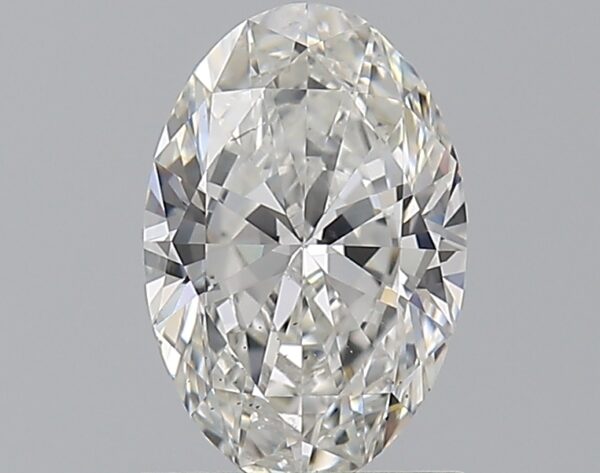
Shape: oval
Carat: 1.2
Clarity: VS2
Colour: G
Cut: EX
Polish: EX
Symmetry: VG
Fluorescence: M
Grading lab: GIA
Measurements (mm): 8.74 x 5.81 x 3.59